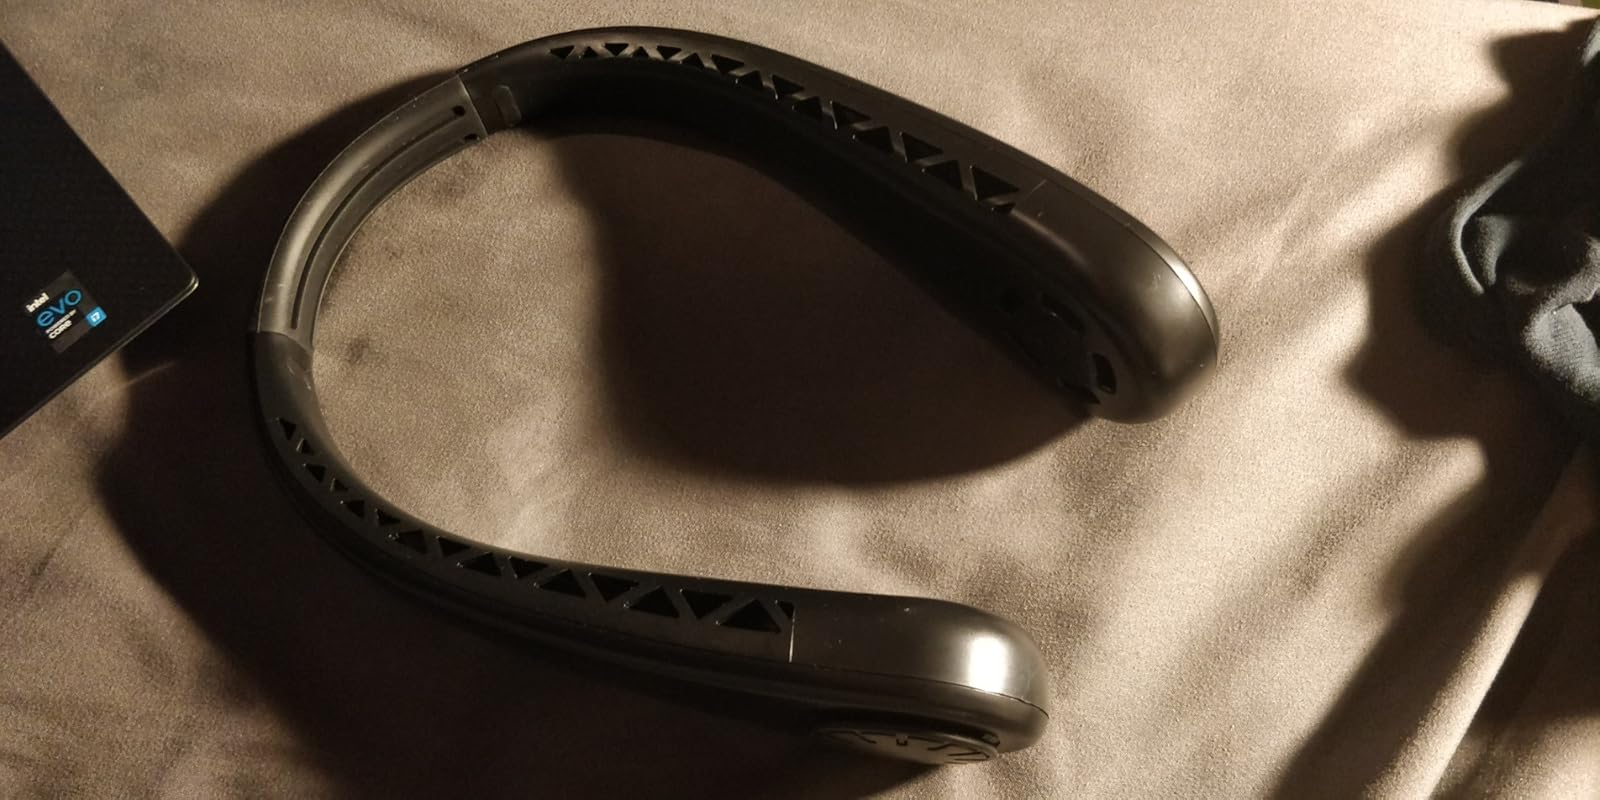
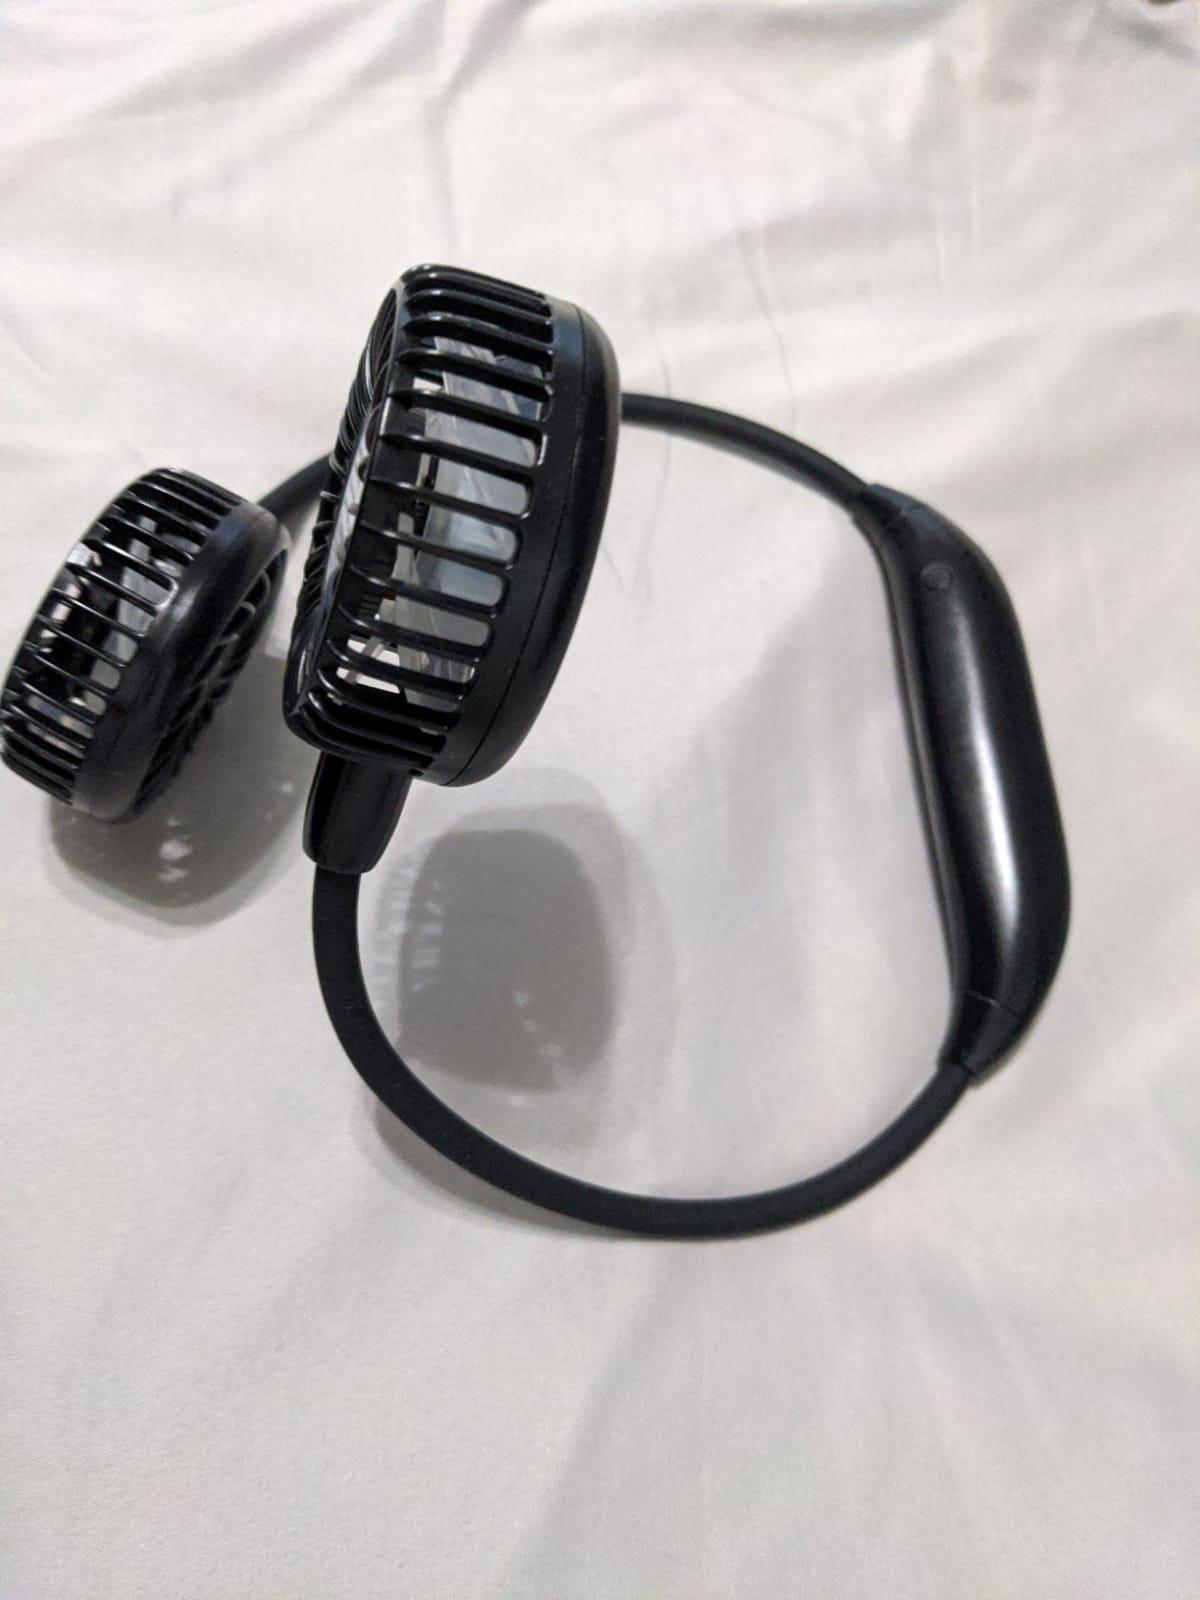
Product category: fan
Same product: no